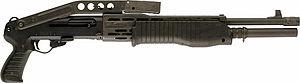
Les forces terrestres libanaises sont la composante terrestre des forces armées libanaises, c'est-à-dire la composante de l'armée libanaise combattant principalement au sol.
Le SPAS 12 est un fusil de combat rapproché semi-automatique à gaz, fabriqué par la société italienne Franchi.
Le fusil est un type d'arme à feu pourvu d'un canon long et d'une crosse d'épaule. Leurs déclinaisons utilisées dans le monde civil s'apparentent aux fusils de chasse et aux carabines de chasse.
Cette liste des fusils à pompe recense les fusils à pompe, des fusils dans lequel la poignée peut être « pompée » d'avant en arrière pour éjecter les munitions tirées et amener en chambre une nouvelle cartouche.